Lou Tsioropoulos

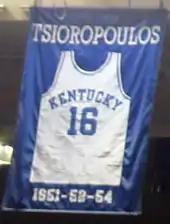
A jersey honoring Tsioropoulos hangs in Rupp Arena.

Tsioropoulos played college basketball for the Kentucky Wildcats under legendary coach Adolph Rupp. As a sophomore in 1951, he was a member of Kentucky's NCAA Championship team, which defeated Kansas State 68–58 in the Championship game.